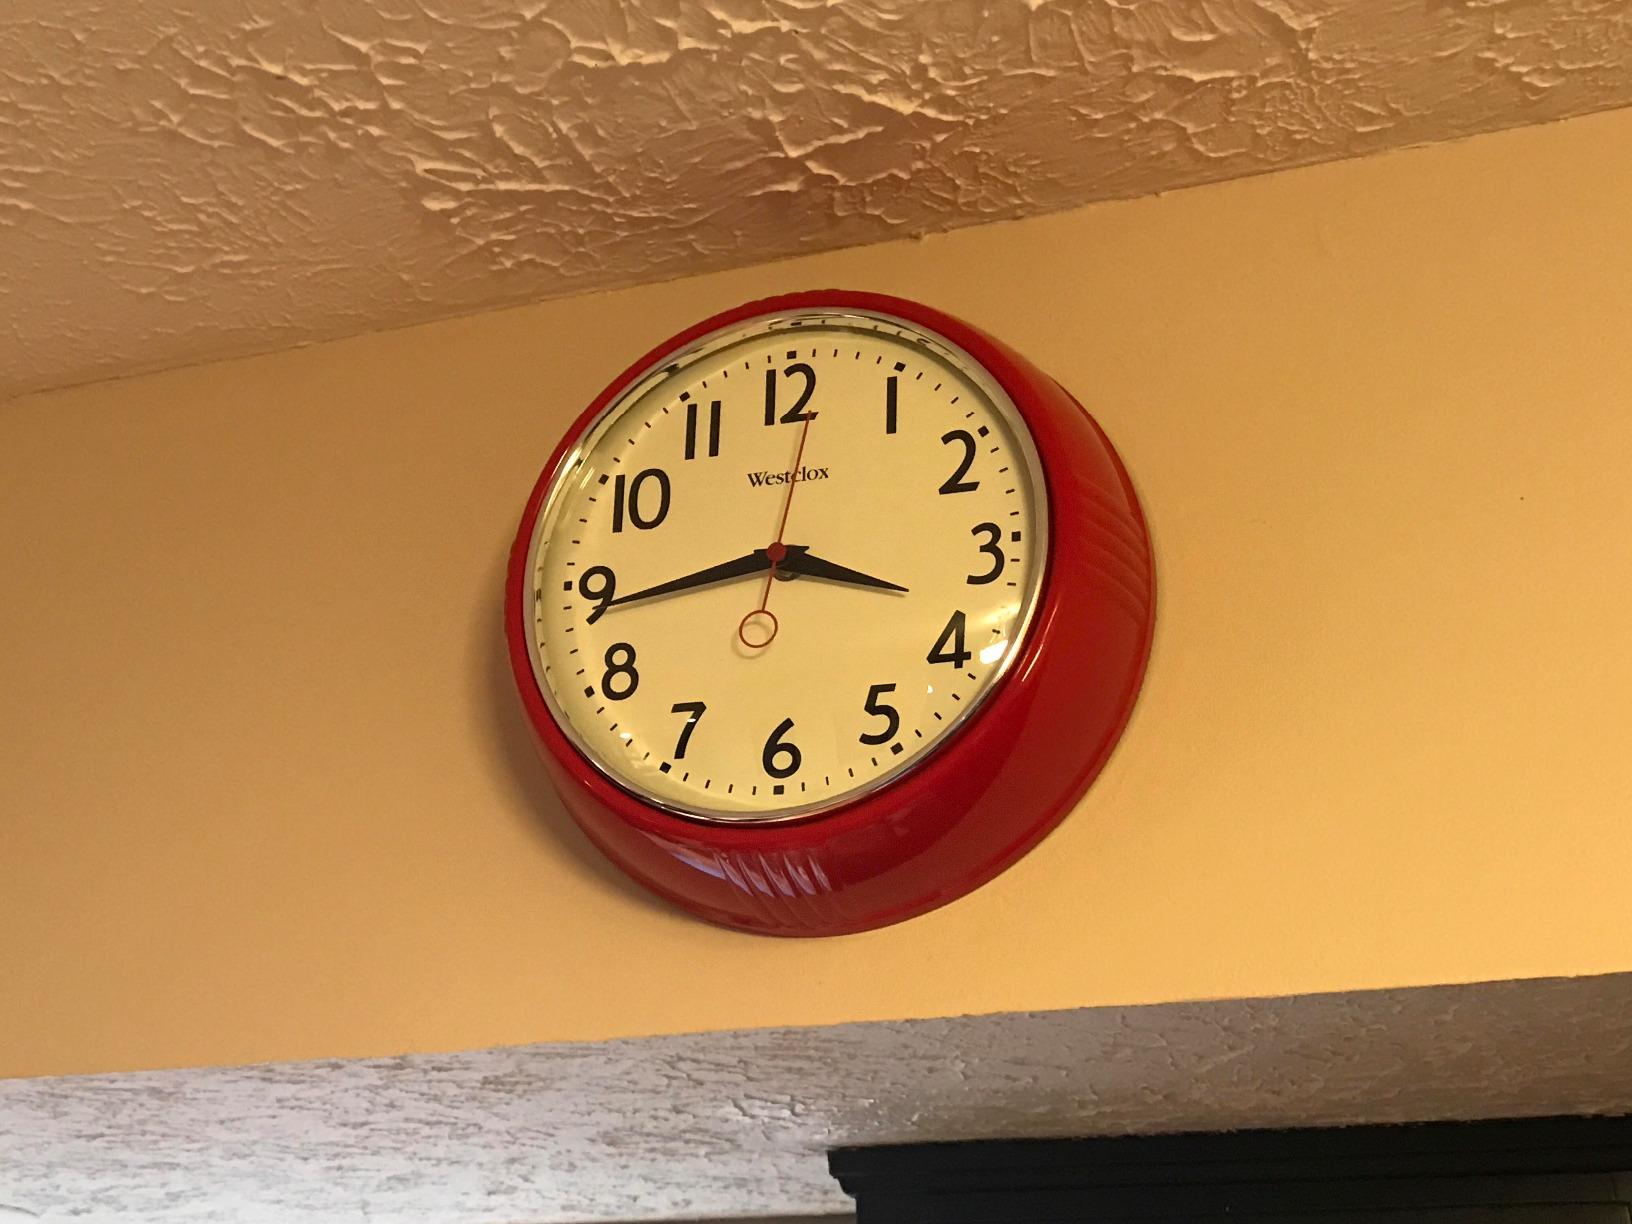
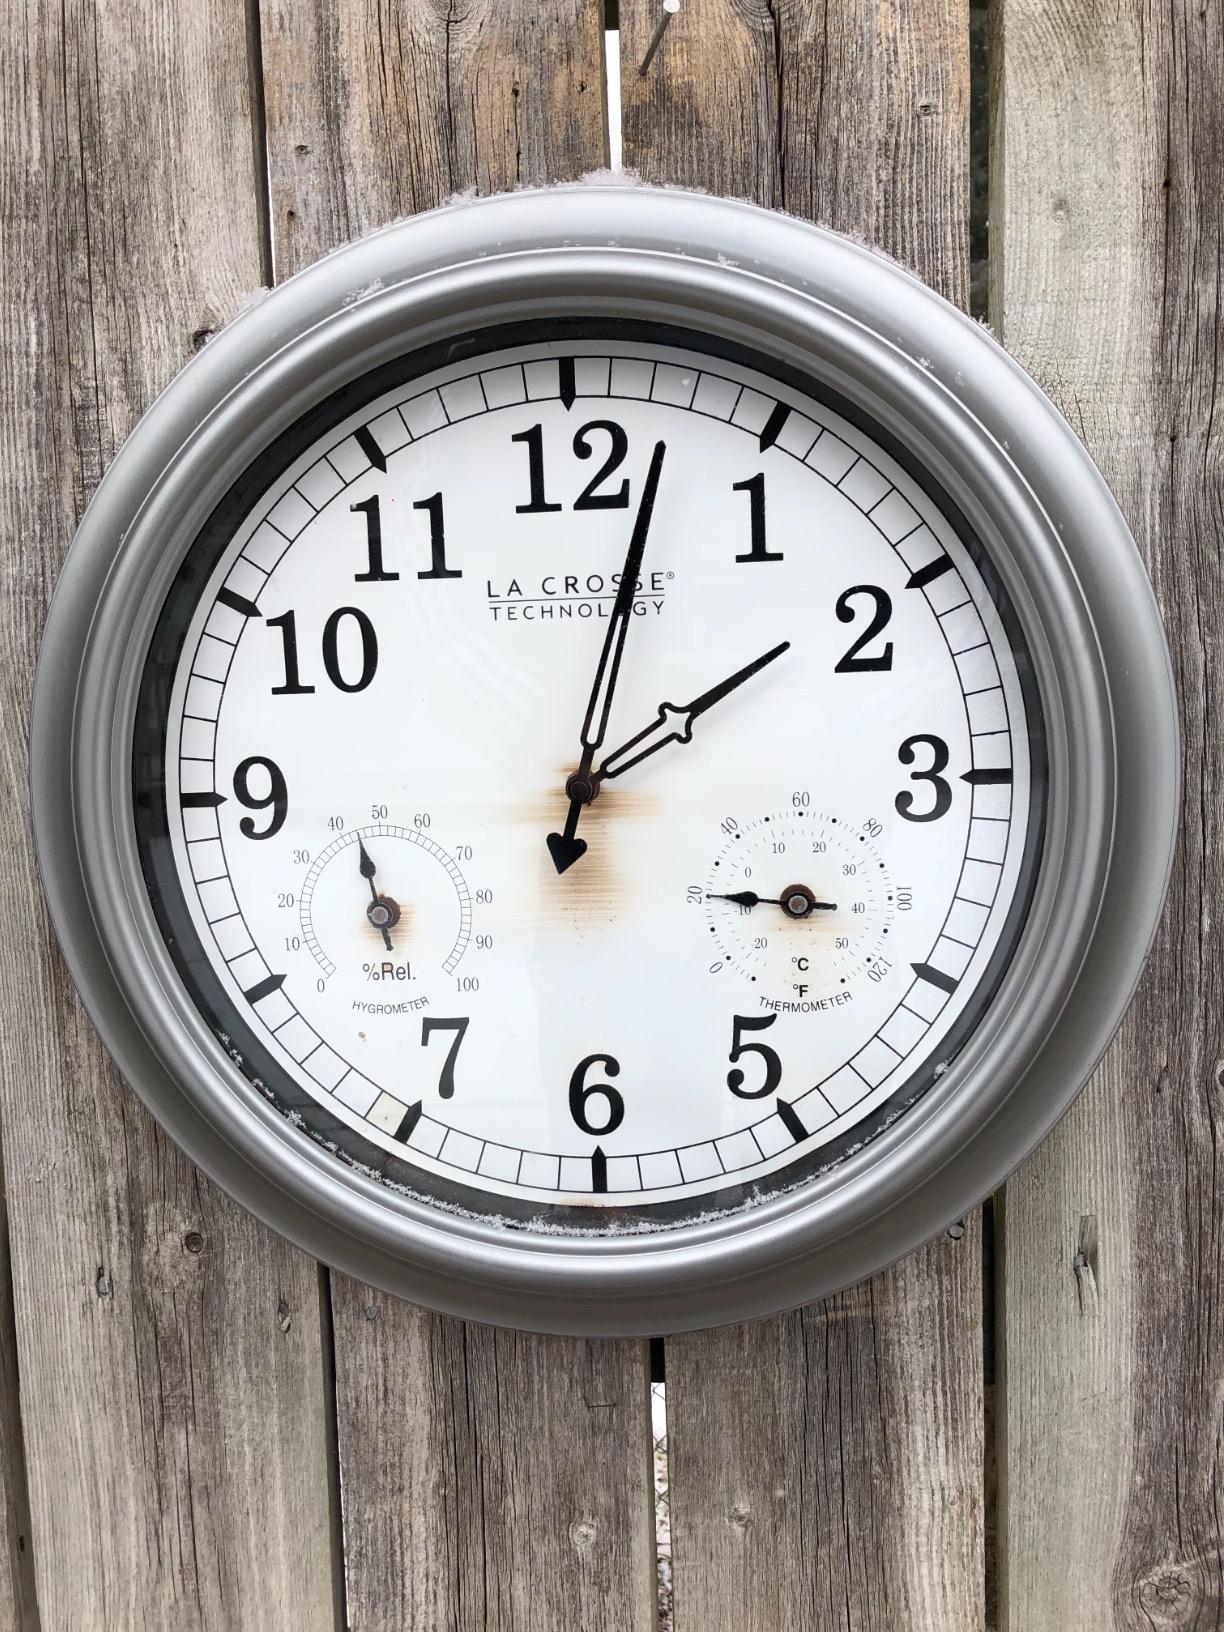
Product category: clock
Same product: no